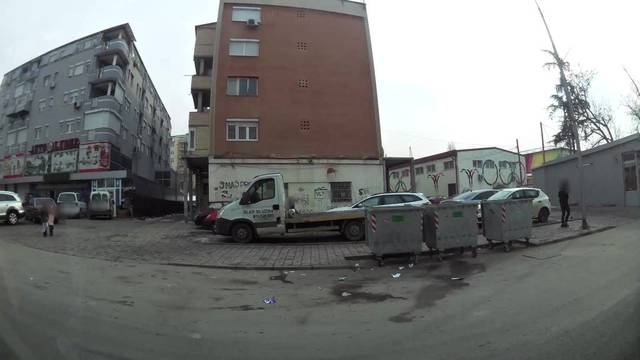
Region: Serbia
Coordinates: 42.009, 21.444